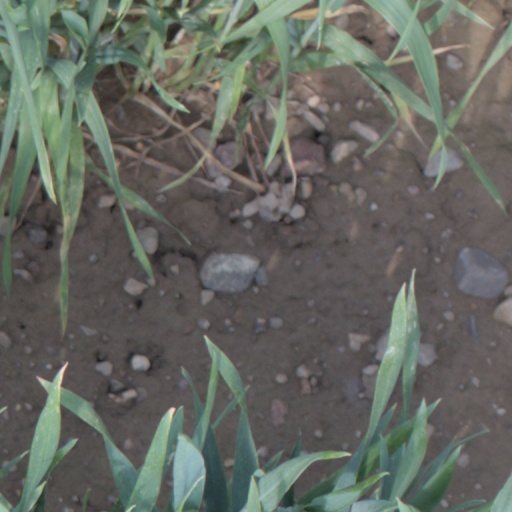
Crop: wheat